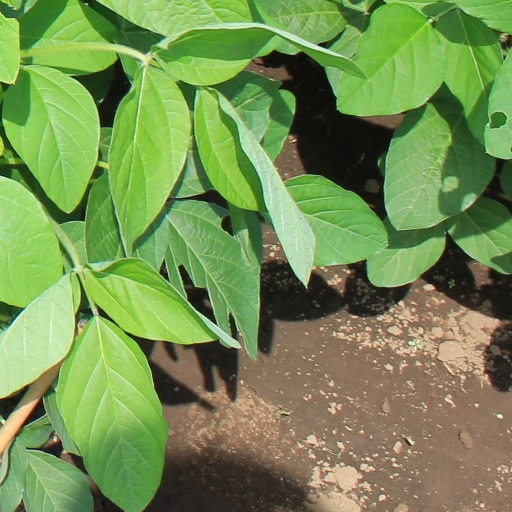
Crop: soybean